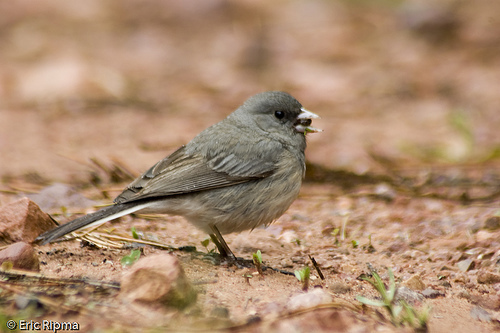
the grey bird has a white beak and short tarsals.
a small gray bird with a white belly and light yellow beak.
this small bird is mostly grey and has a small beak.
a small gray bird with light brown, dark gray, and light gray wings, and a short beak.
this is a small, grey bird with a short bill and dark brown on the wingbars.
this particular bird has a gray belly and brest with a small black bill
this particular bird has a belly that is gray and brownthe bird is short in stature and has a small white bill.
this bird has a short beak and a solid color brown neck.
the bird has a light brown belly and throat, a darker brown back and rump, and a white bill.
Species: Dark Eyed Junco